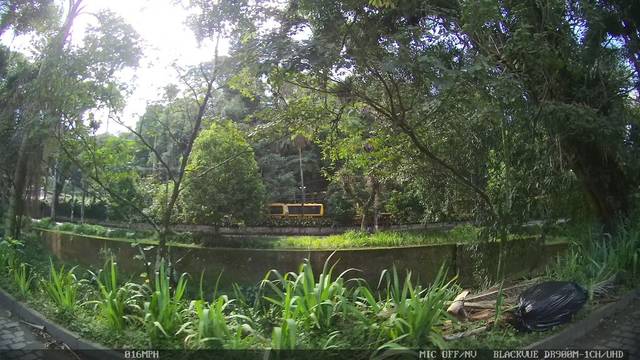
Region: Brazil
Coordinates: -22.504, -43.184